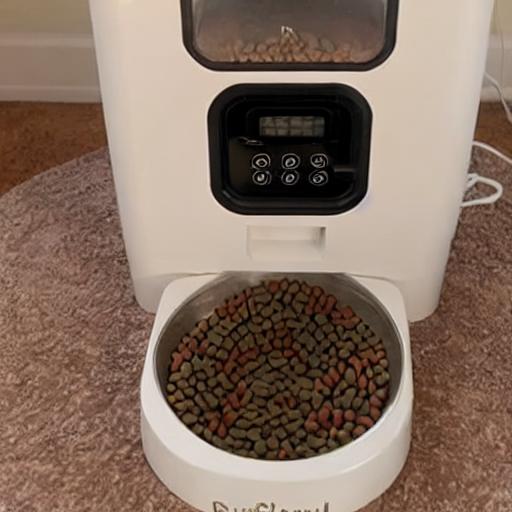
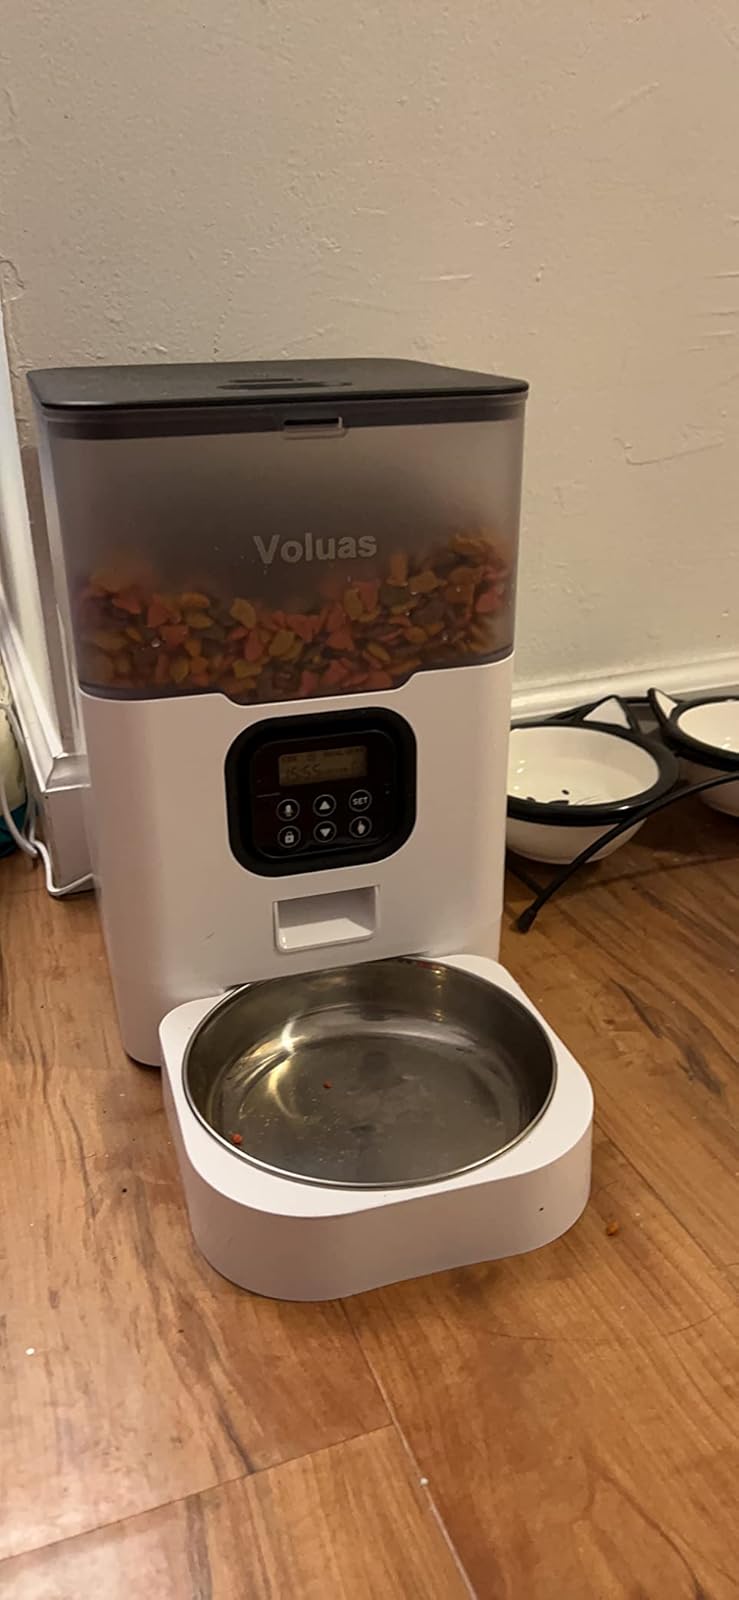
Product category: items_feeder
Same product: no